Landing at Anzac Cove

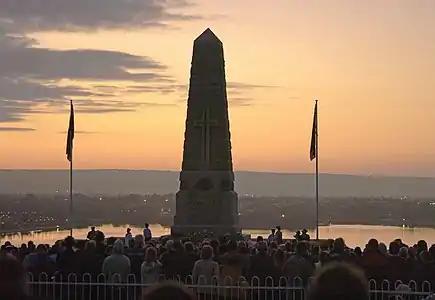
Anzac Day dawn service at the state war memorial, Kings Park, in Western Australia.

Although in places there was a mixture of different companies and platoons dug in together, the Australians were deployed with the 8th Battalion in the south still centred on Bolton's Ridge. North of them, covering the southern sector of 400 Plateau, were the mixed together 6th and 7th battalions, both now commanded by Colonel Walter McNicoll of the 6th. North of them were the 5th Battalion, and the 10th Battalion covered the northern sector of 400 Plateau at Johnston's Jolly. But by now they were battalions in name only, having all taken heavy casualties; the commanders had little accurate knowledge of where their men were located.